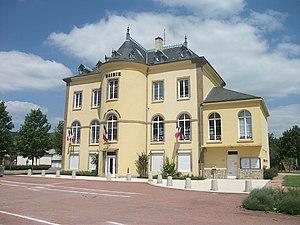
Mairie d'Hauterive, Allier, Auvergne-Rhône-Alpes, France. [20114]
Hauterive est une commune française située dans le département de l'Allier, en région Auvergne-Rhône-Alpes. Elle fait partie de l'aire urbaine de Vichy.